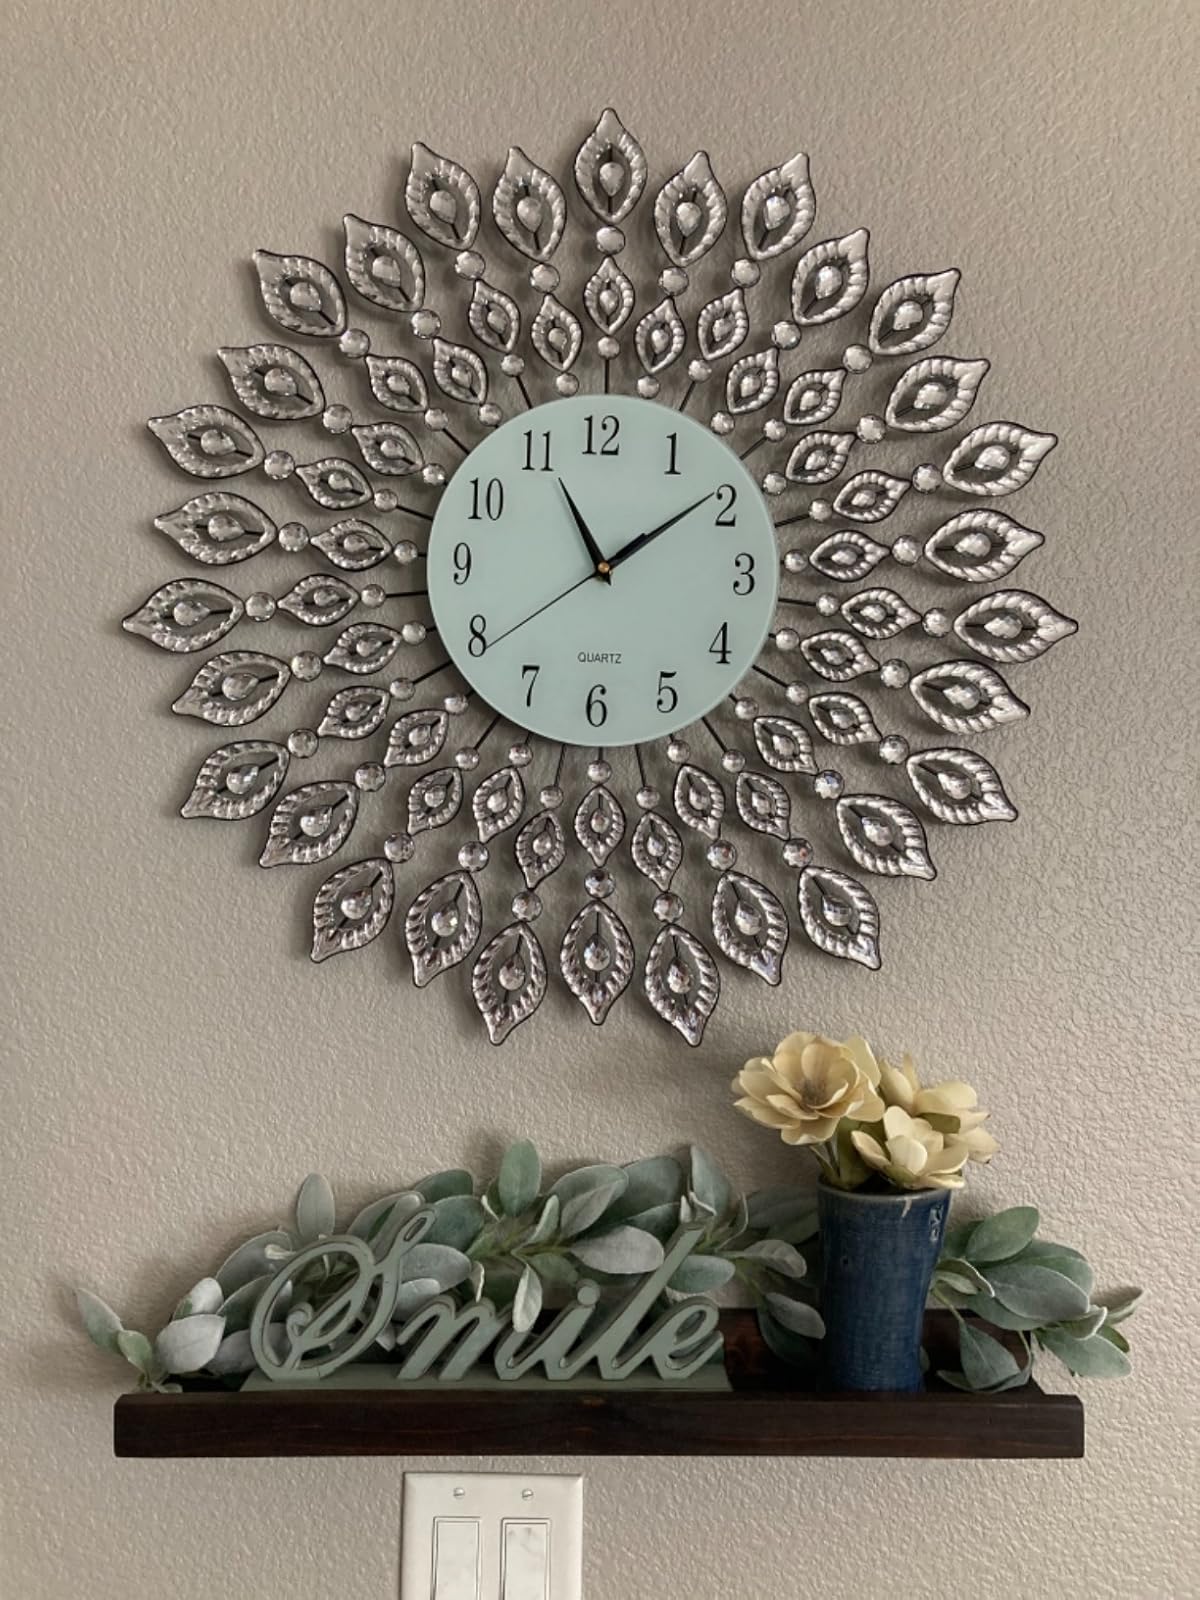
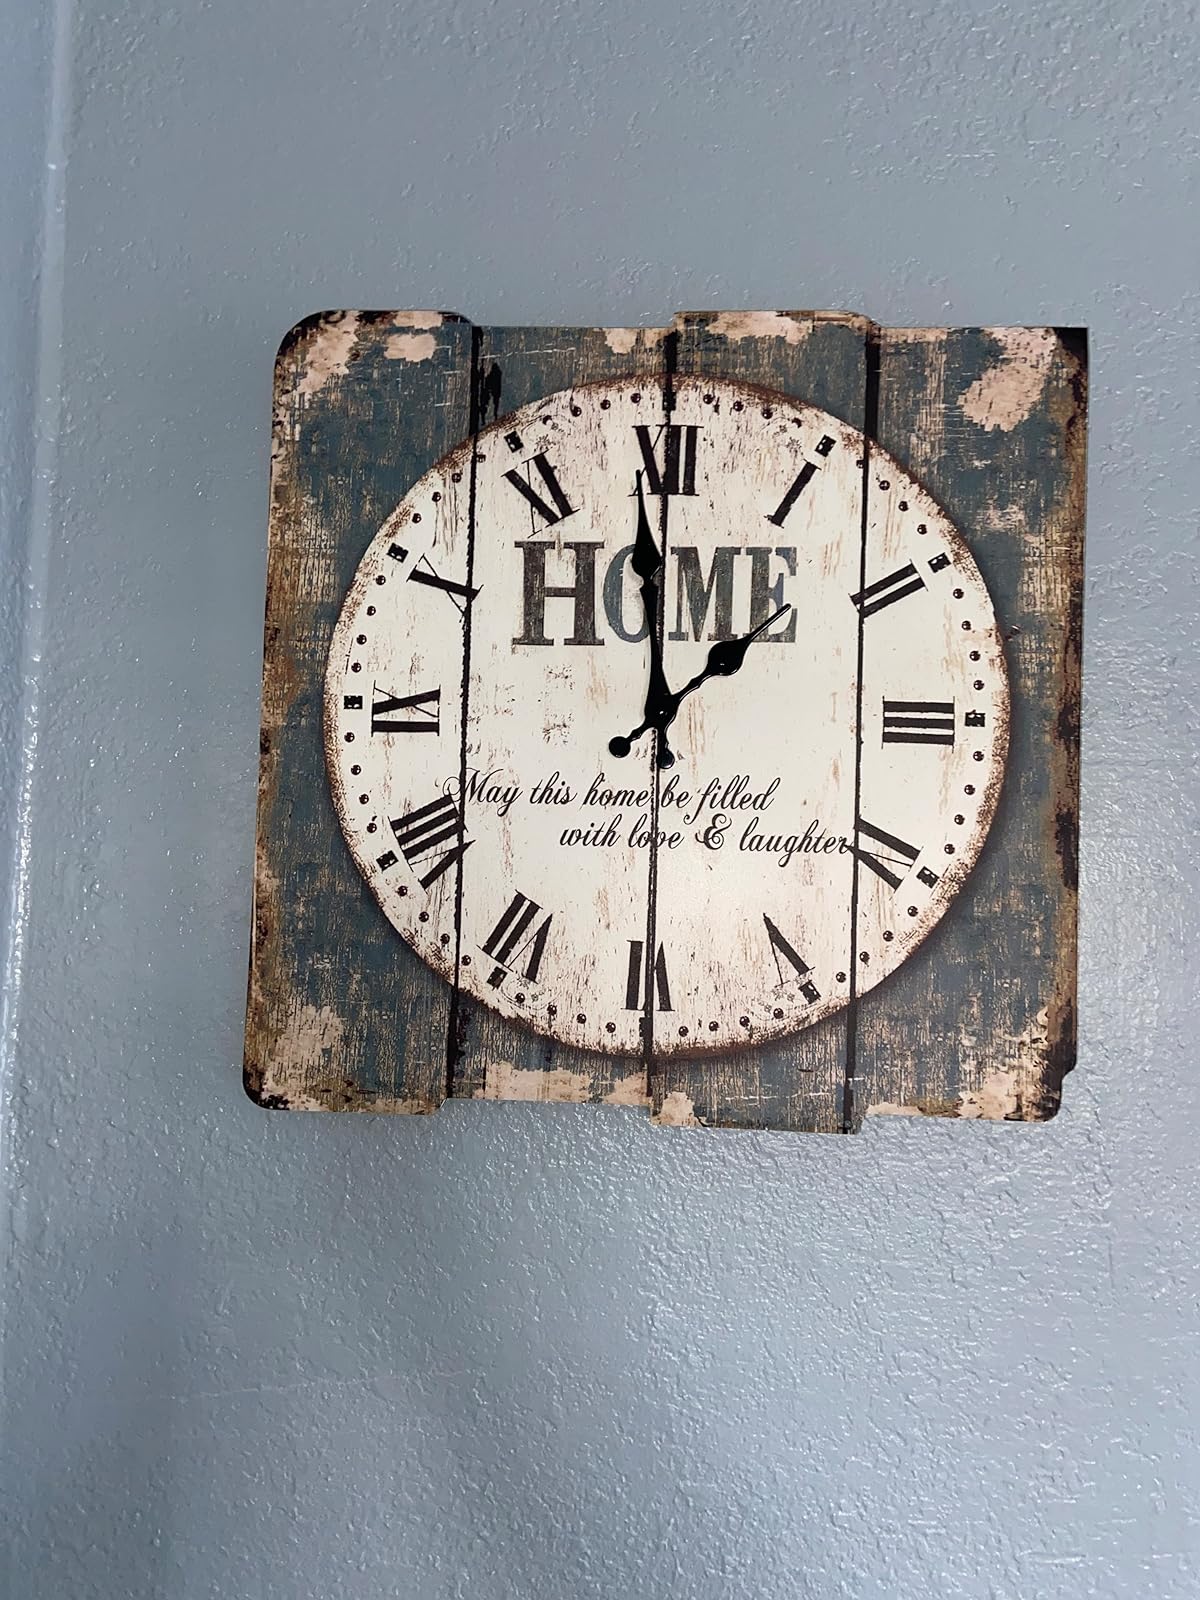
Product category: clock
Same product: no